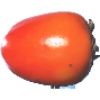
Label: kaki